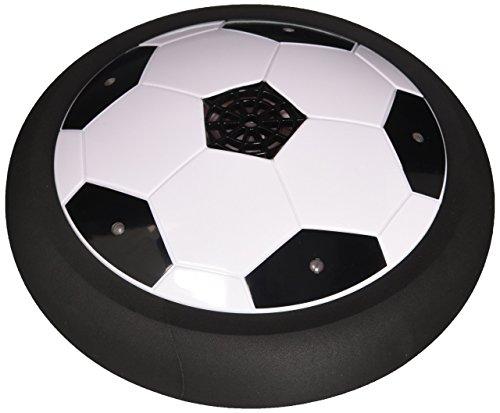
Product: Can You Imagine Light-Up Air Power Soccer Disk
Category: Toys & Games | Sports & Outdoor Play
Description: This exciting soccer disk floats on a cushion of air, allowing it to glide over any smooth surface.
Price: $19.99
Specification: ProductDimensions:7.5x7.5x2.5inches|ItemWeight:14.4ounces|ShippingWeight:14.4ounces(Viewshippingratesandpolicies)|DomesticShipping:ItemcanbeshippedwithinU.S.|InternationalShipping:ThisitemcanbeshippedtoselectcountriesoutsideoftheU.S.LearnMore|ASIN:B0058JHMWC|Itemmodelnumber:52142|Manufacturerrecommendedage:6-15years|Batteries:4AAbatteriesrequired.